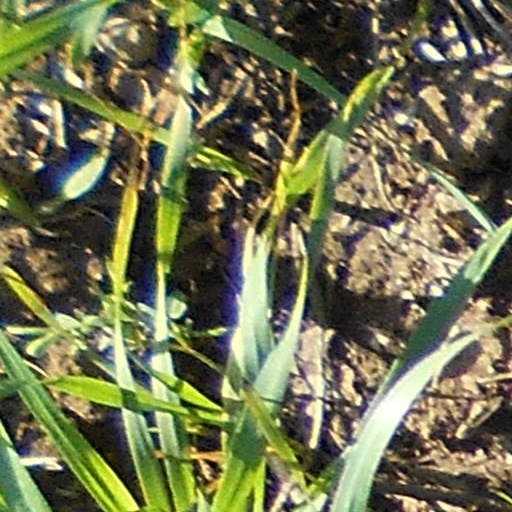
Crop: wheat